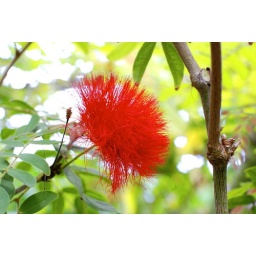
A red flower we found in Hakone